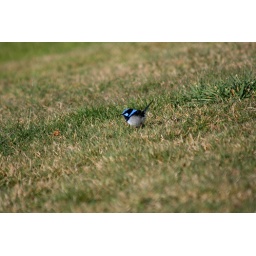
Taken in Longford Tasmania when walking the dog